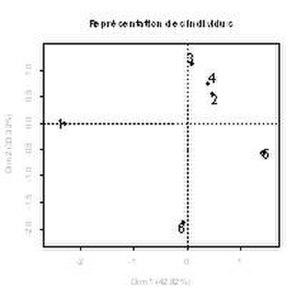
AFM. Données test. Représentation des individus sur le premier plan issu de l’AFM
L’analyse factorielle multiple est la méthode factorielle adaptée à l’étude des tableaux dans lesquels un ensemble d’individus est décrit par un ensemble de variables structuré en groupes. Elle peut être vue comme une extension :